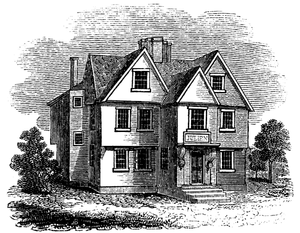
Le Julien's Restorator est l'un des premiers restaurants établis à Boston, dans le Massachusetts de 1793 à 1823, par le français Jean-Baptiste Gilbert Payplat, dit Julien. Auparavant, il n'existait que des « tavernes ou des pensions de famille ».